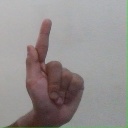
अक्षर: ळ